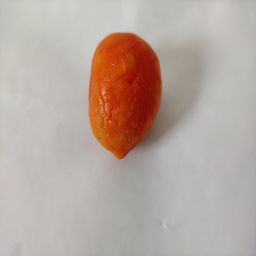
Crop: Tomato
Quality: Old